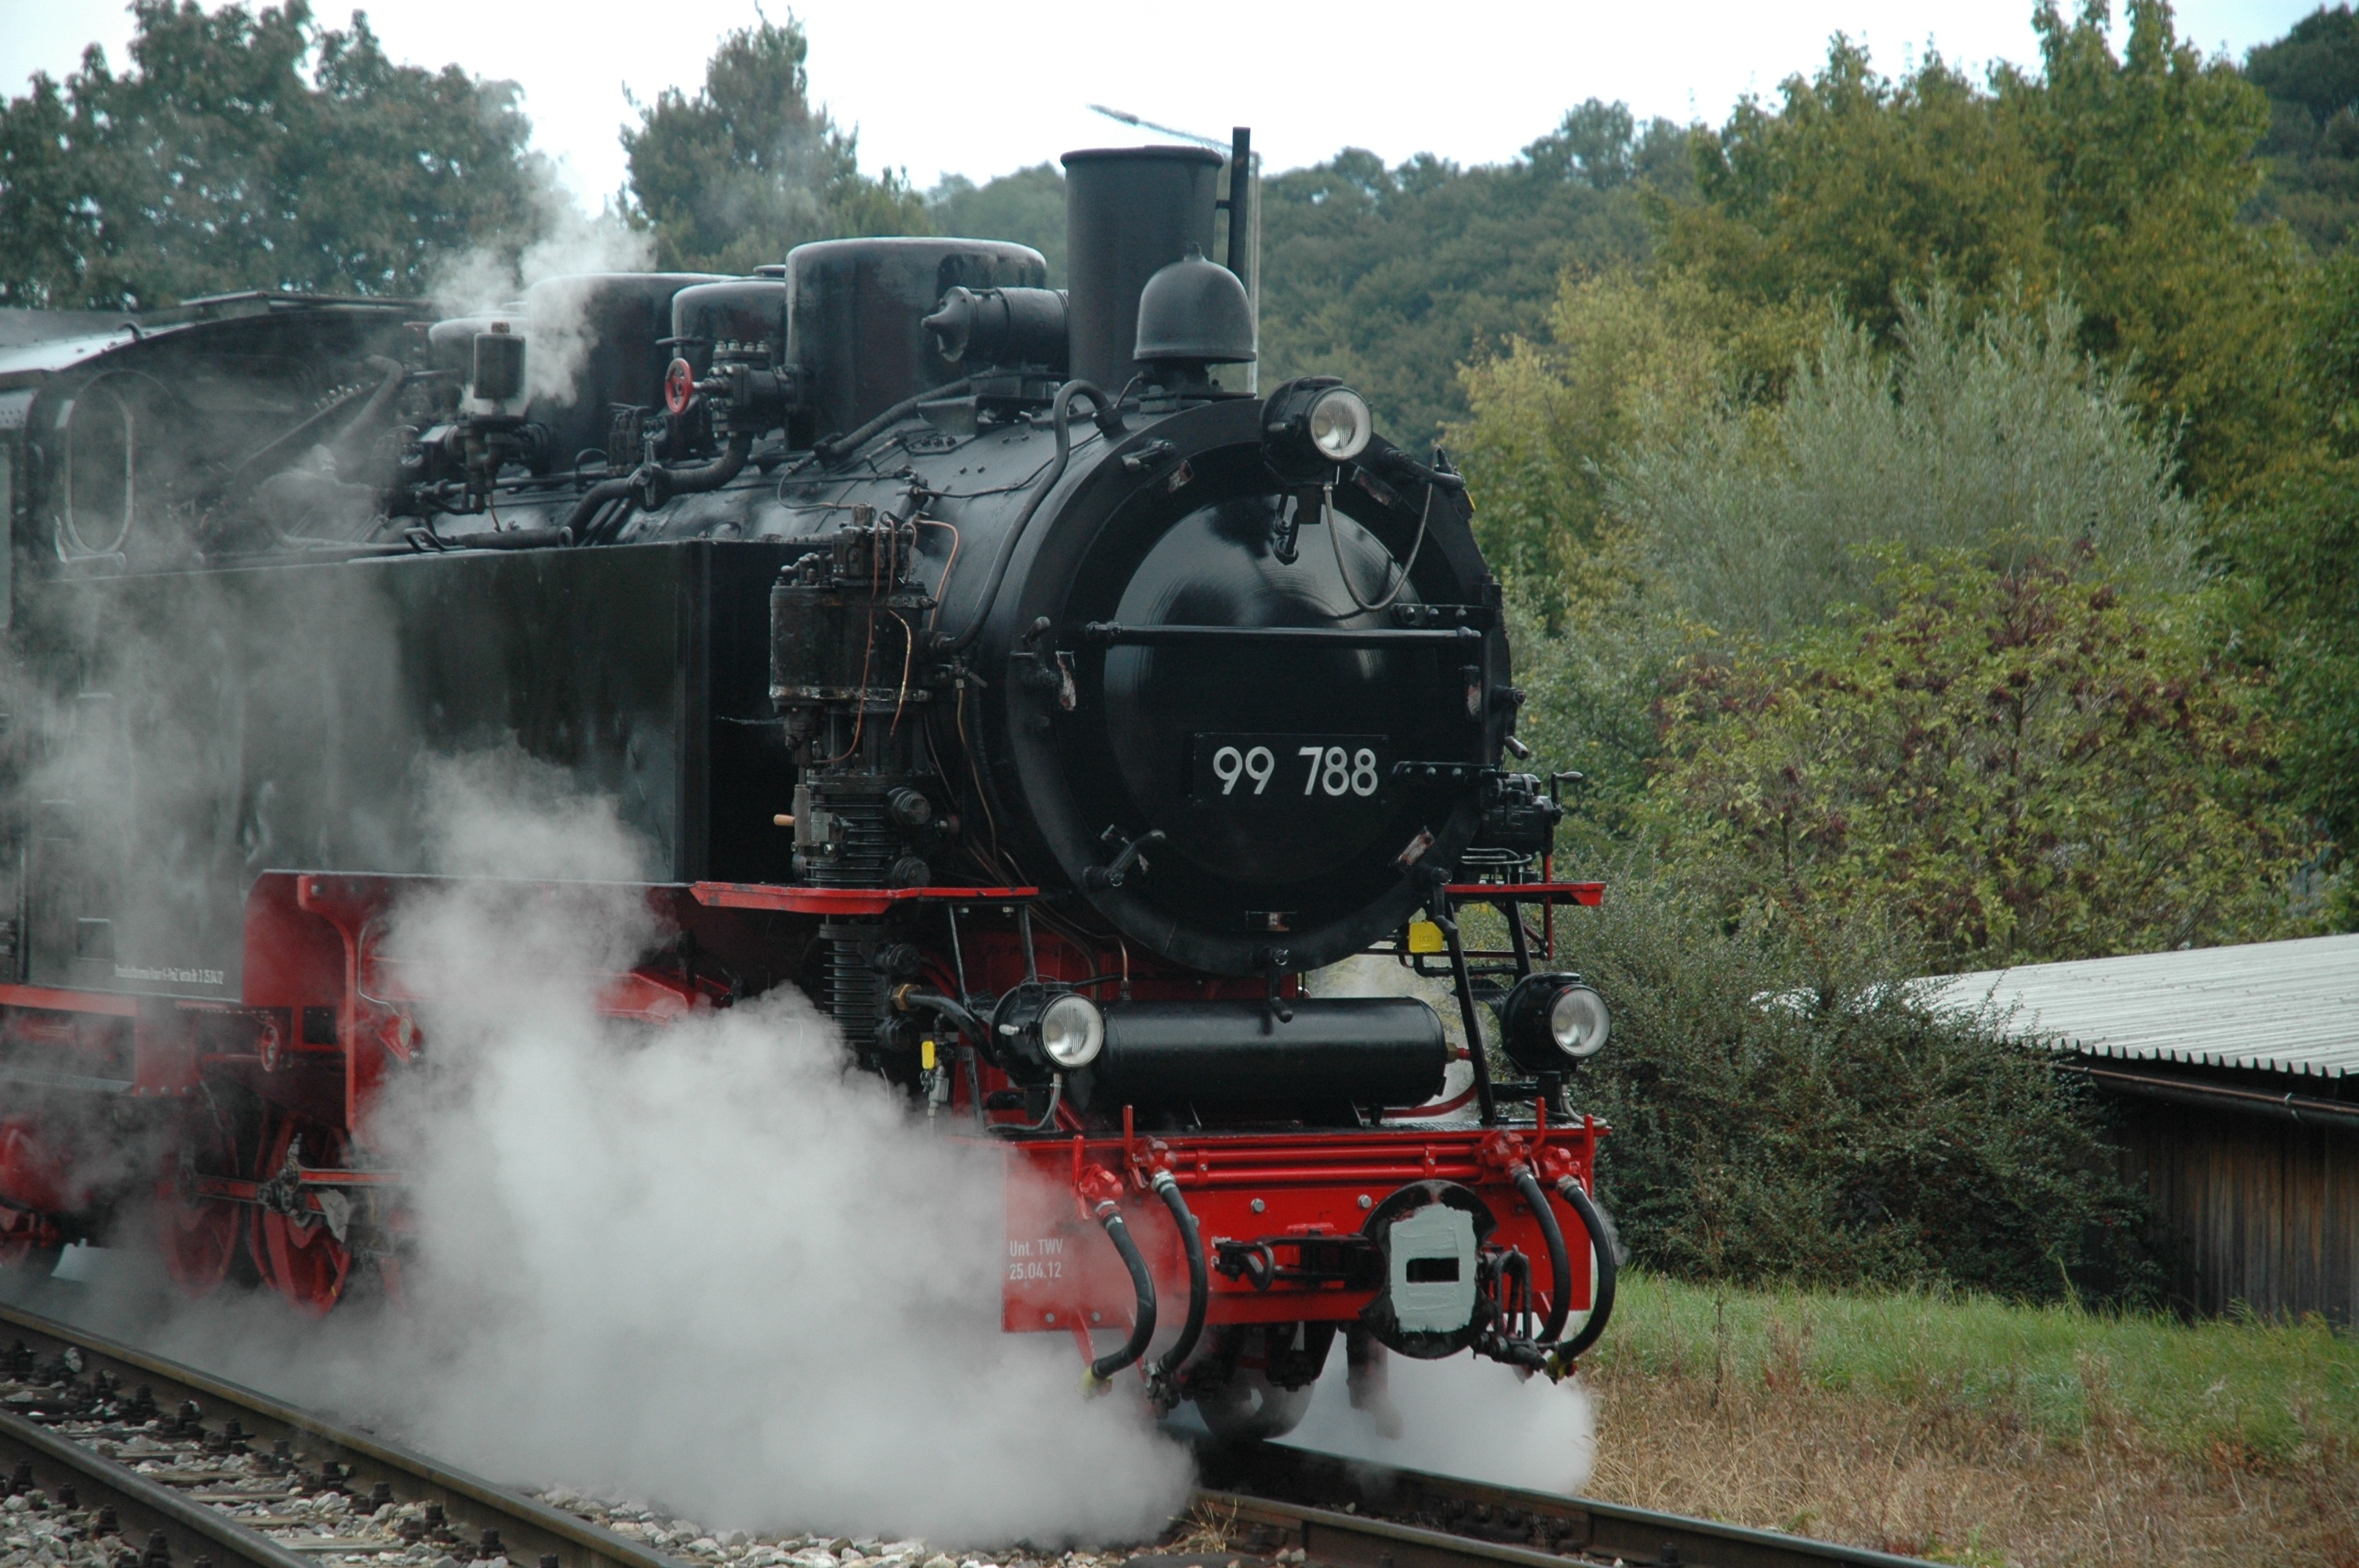
track, railway, steam, train, asphalt, transport, vehicle, locomotive, loco, steam engine, historically, rail transport, steam locomotive, steam railway, water vapor, land vehicle, oechsle, ochsenhausen, warthausen, automotive engine part